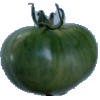
Label: Tomato not Ripened 1